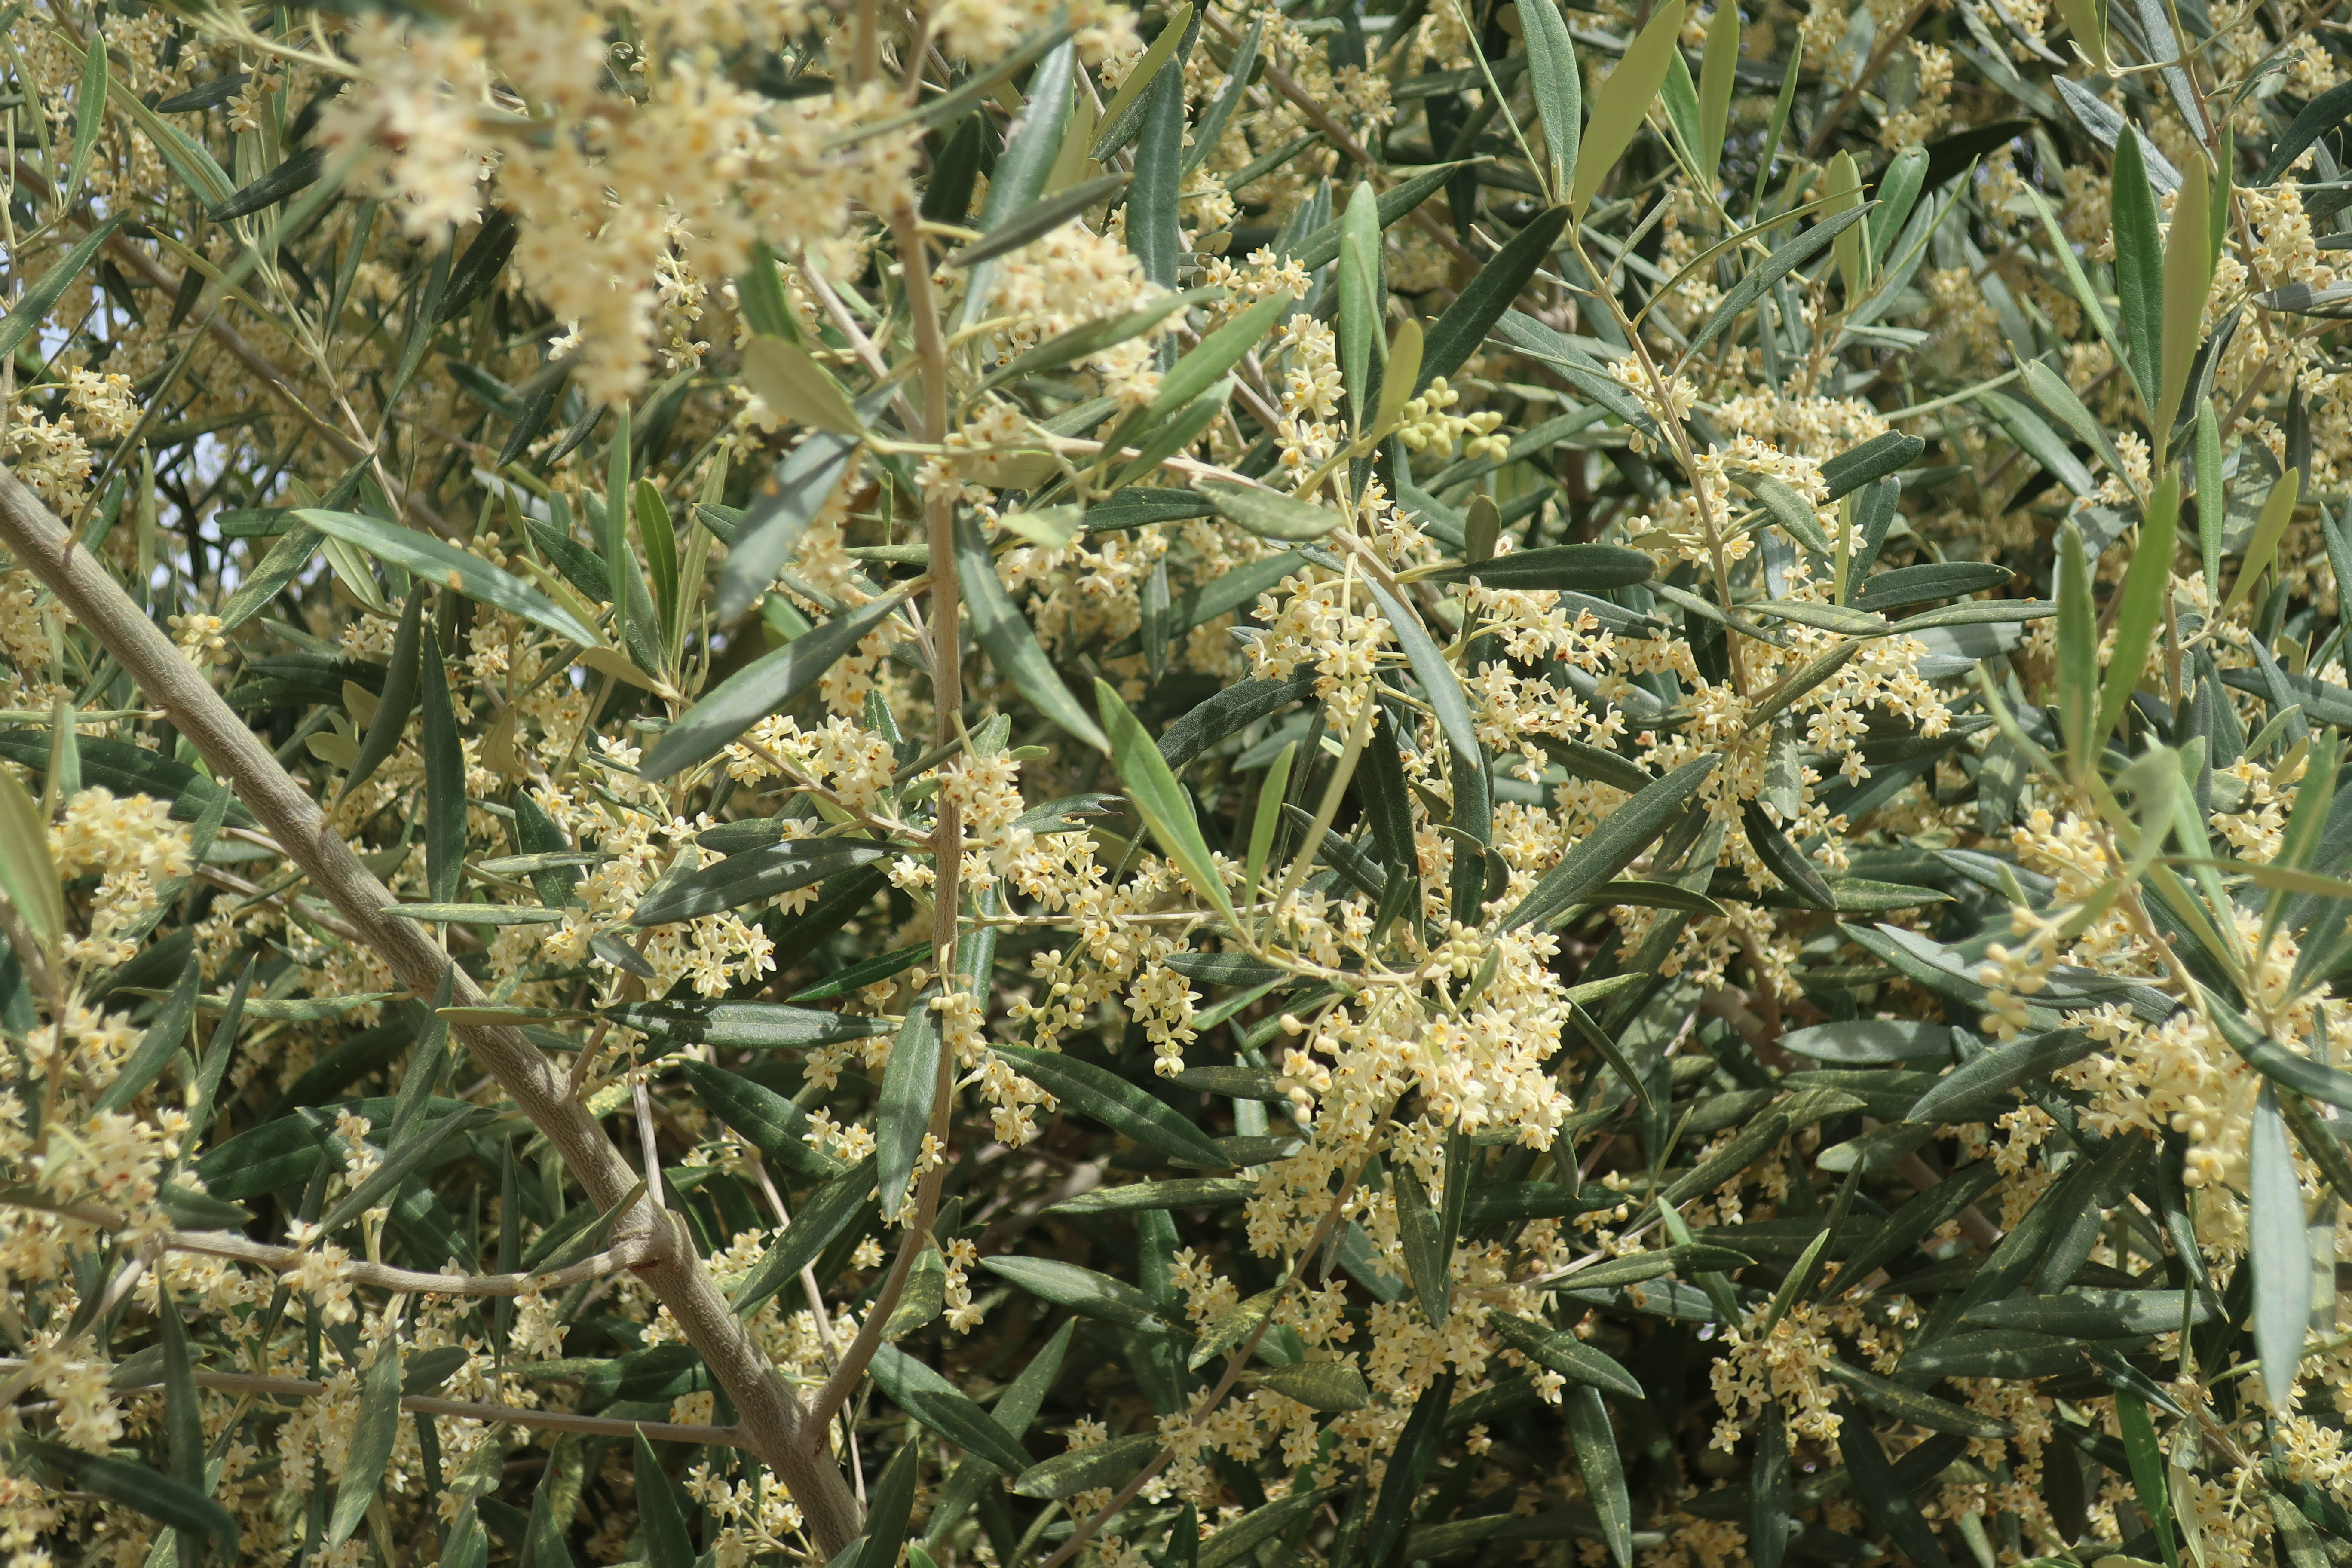
flowers, spring, nature, tree, pink, green, flower, flowering plant, plant, branch, leaf, botany, petal, blossom, perennial plant, subshrub, Russian olive, woody plant, shrub, grass, Red juniper, saltbush, amaranth family, artemisia, oleaster family, arizona cypress